30th GCC Club Cup

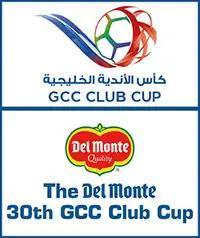
The Gulf Cooperation Council logo

The 30th GCC Club Cup was the 30th edition of the GCC Club Cup for clubs of the Gulf Cooperation Council nations, held in 2015.